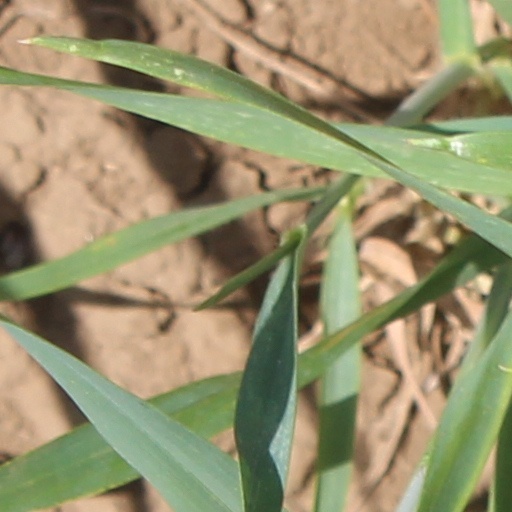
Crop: wheat